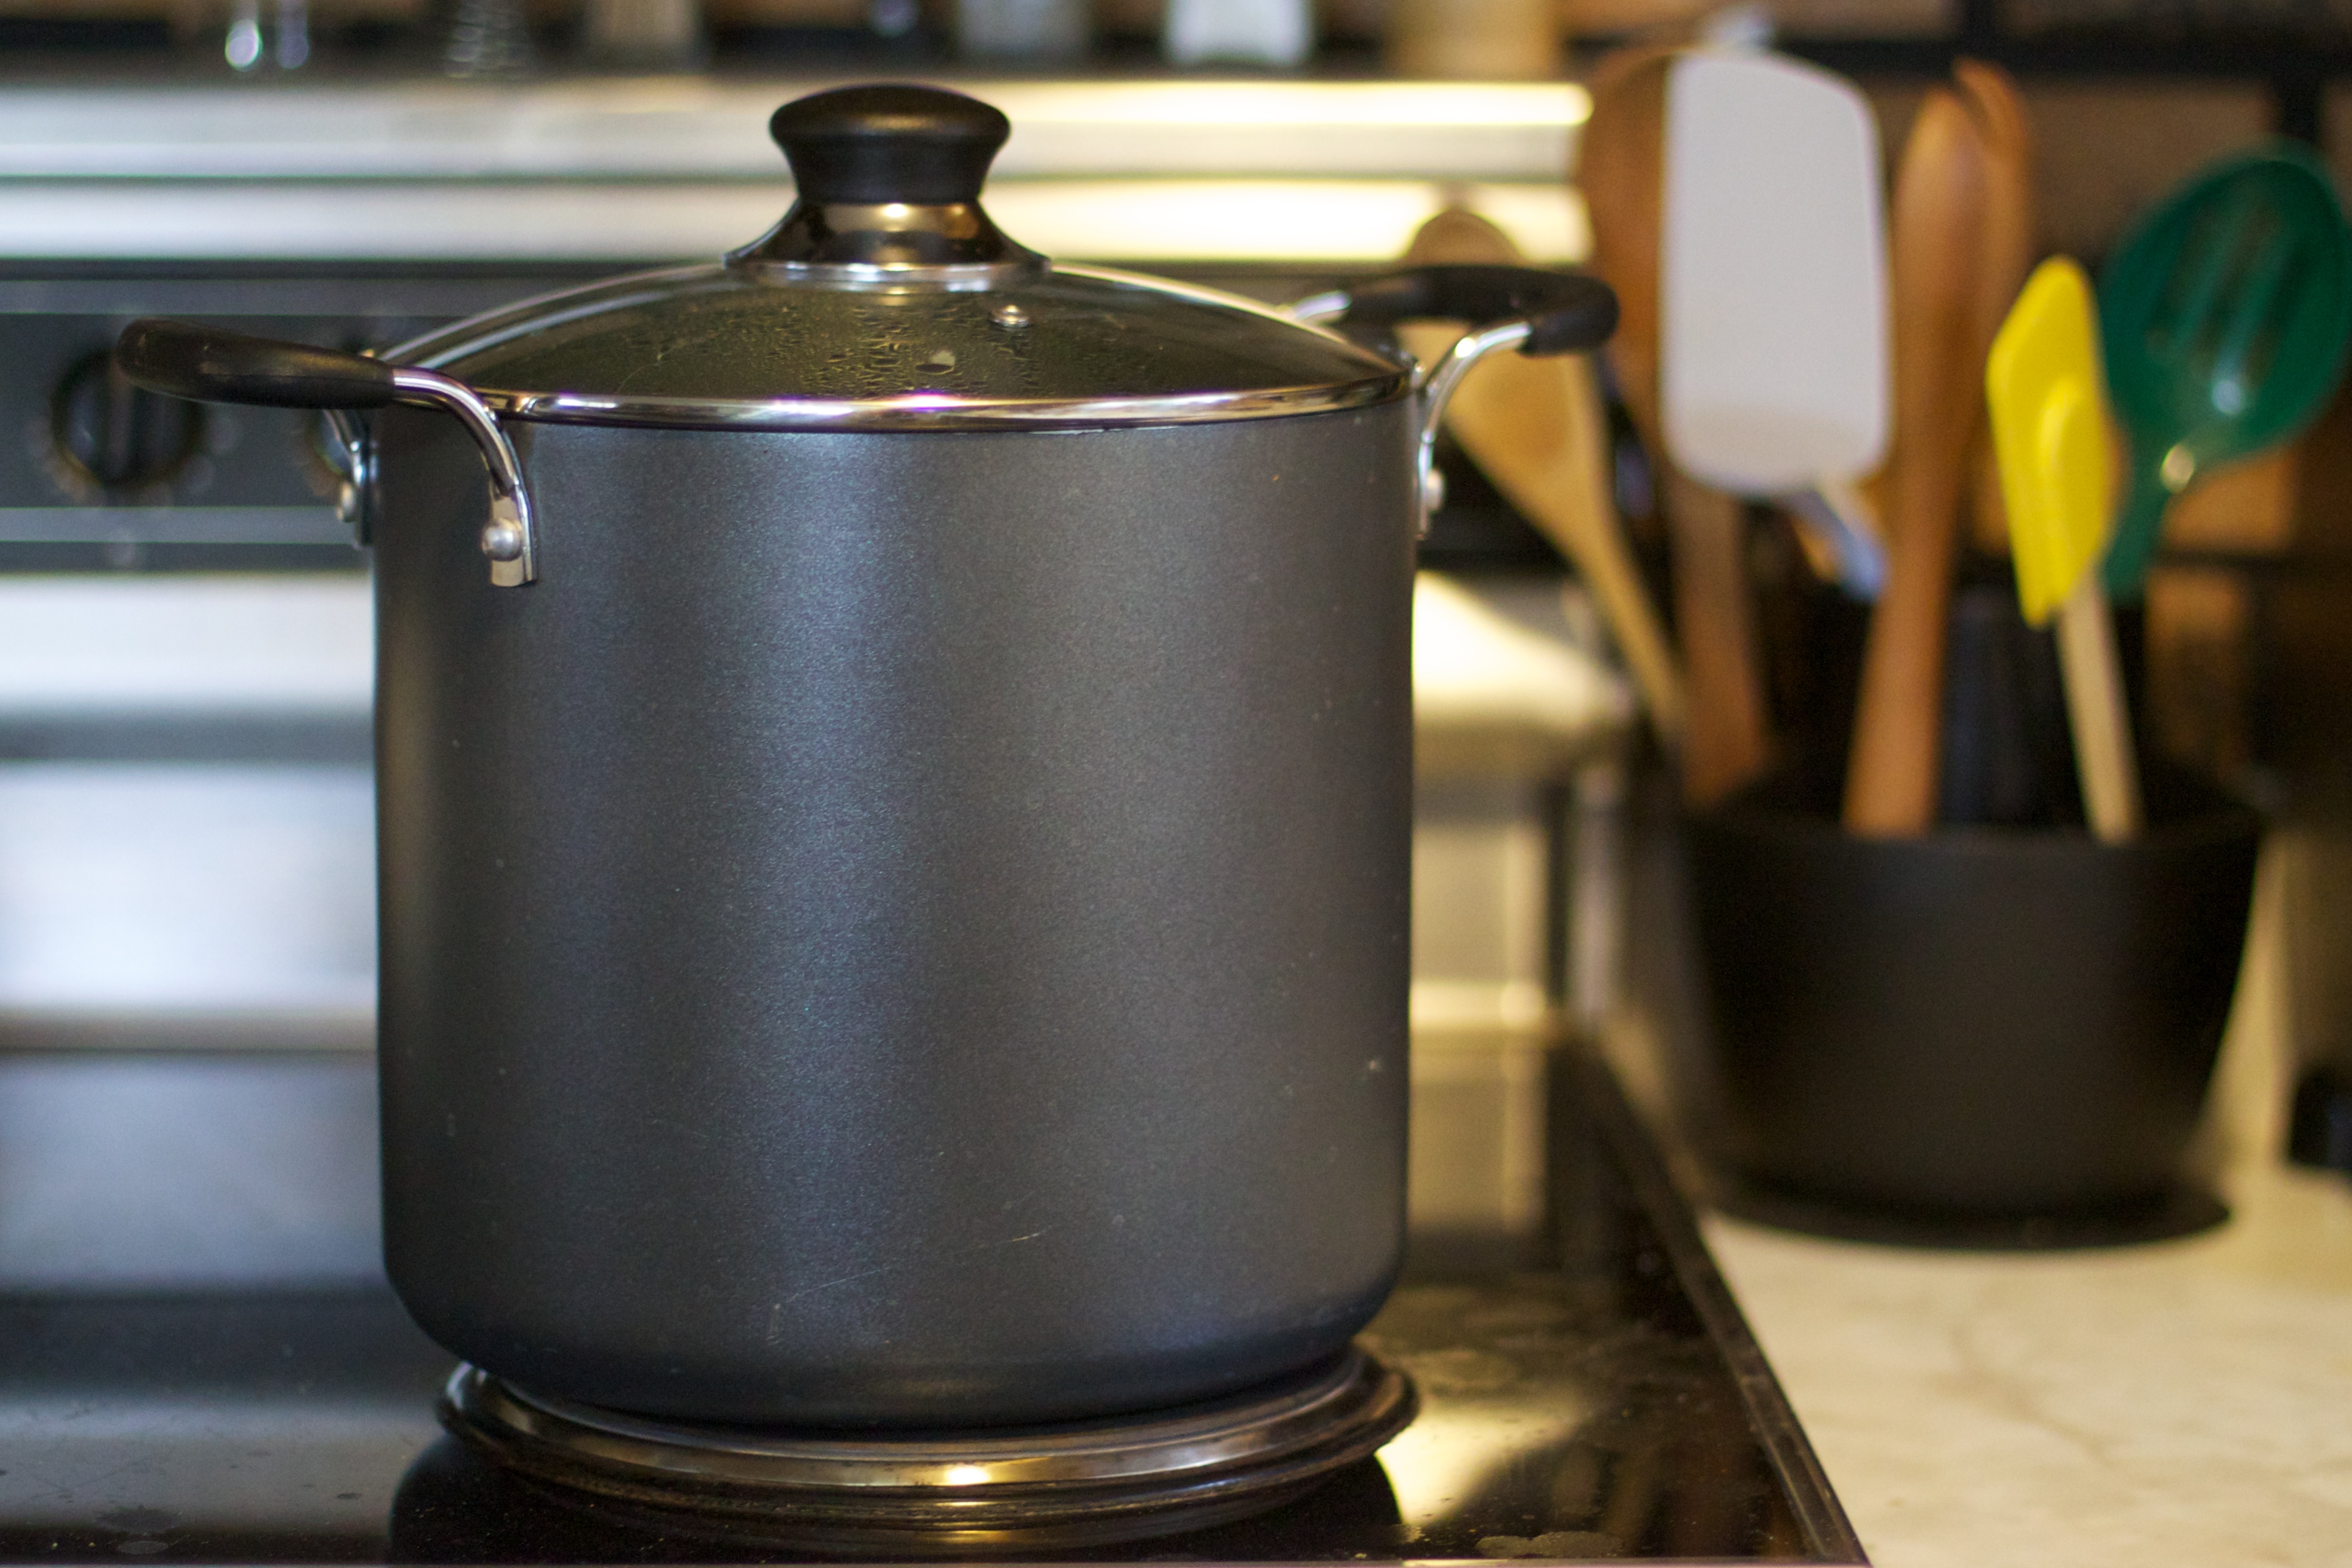
drink, man made object, small appliance